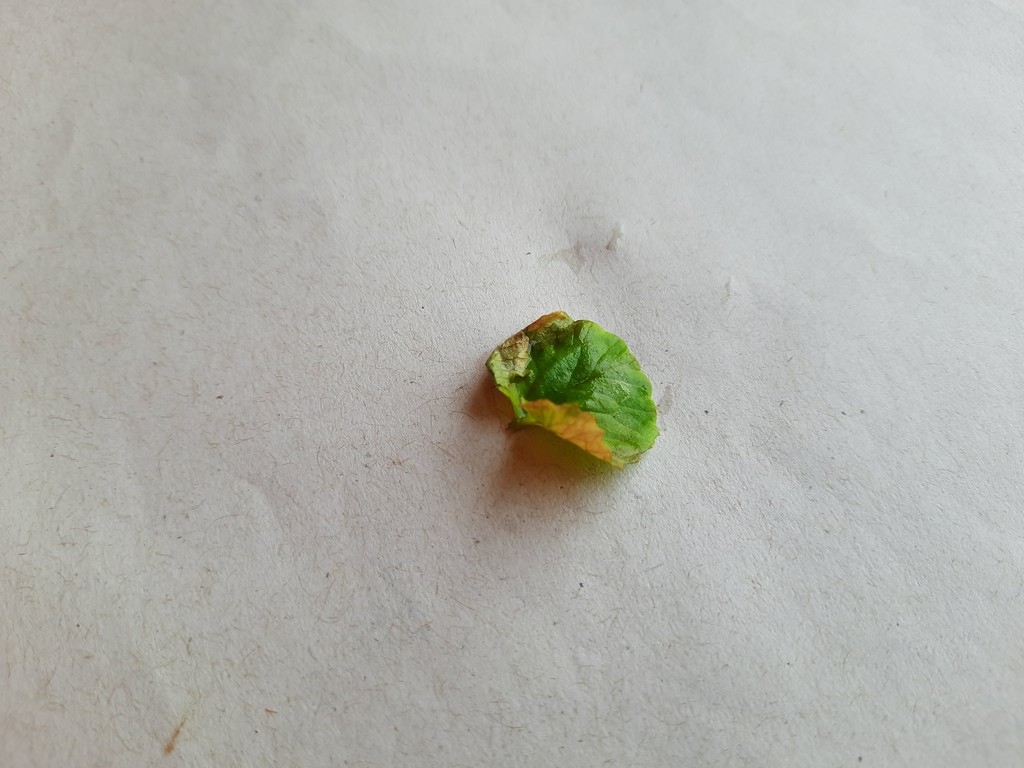
Label: Unhealthy